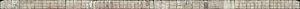
Le Codex de Dresde est le plus complet des quatre codices mayas authentiques connus. C’est avec l'aide de ce manuscrit que le déchiffrement de l'écriture hiéroglyphique des Mayas a été rendu possible. Il est conservé au SLUB, la Bibliothèque d’État et Universitaire de Saxe à Dresde, d’où son nom.